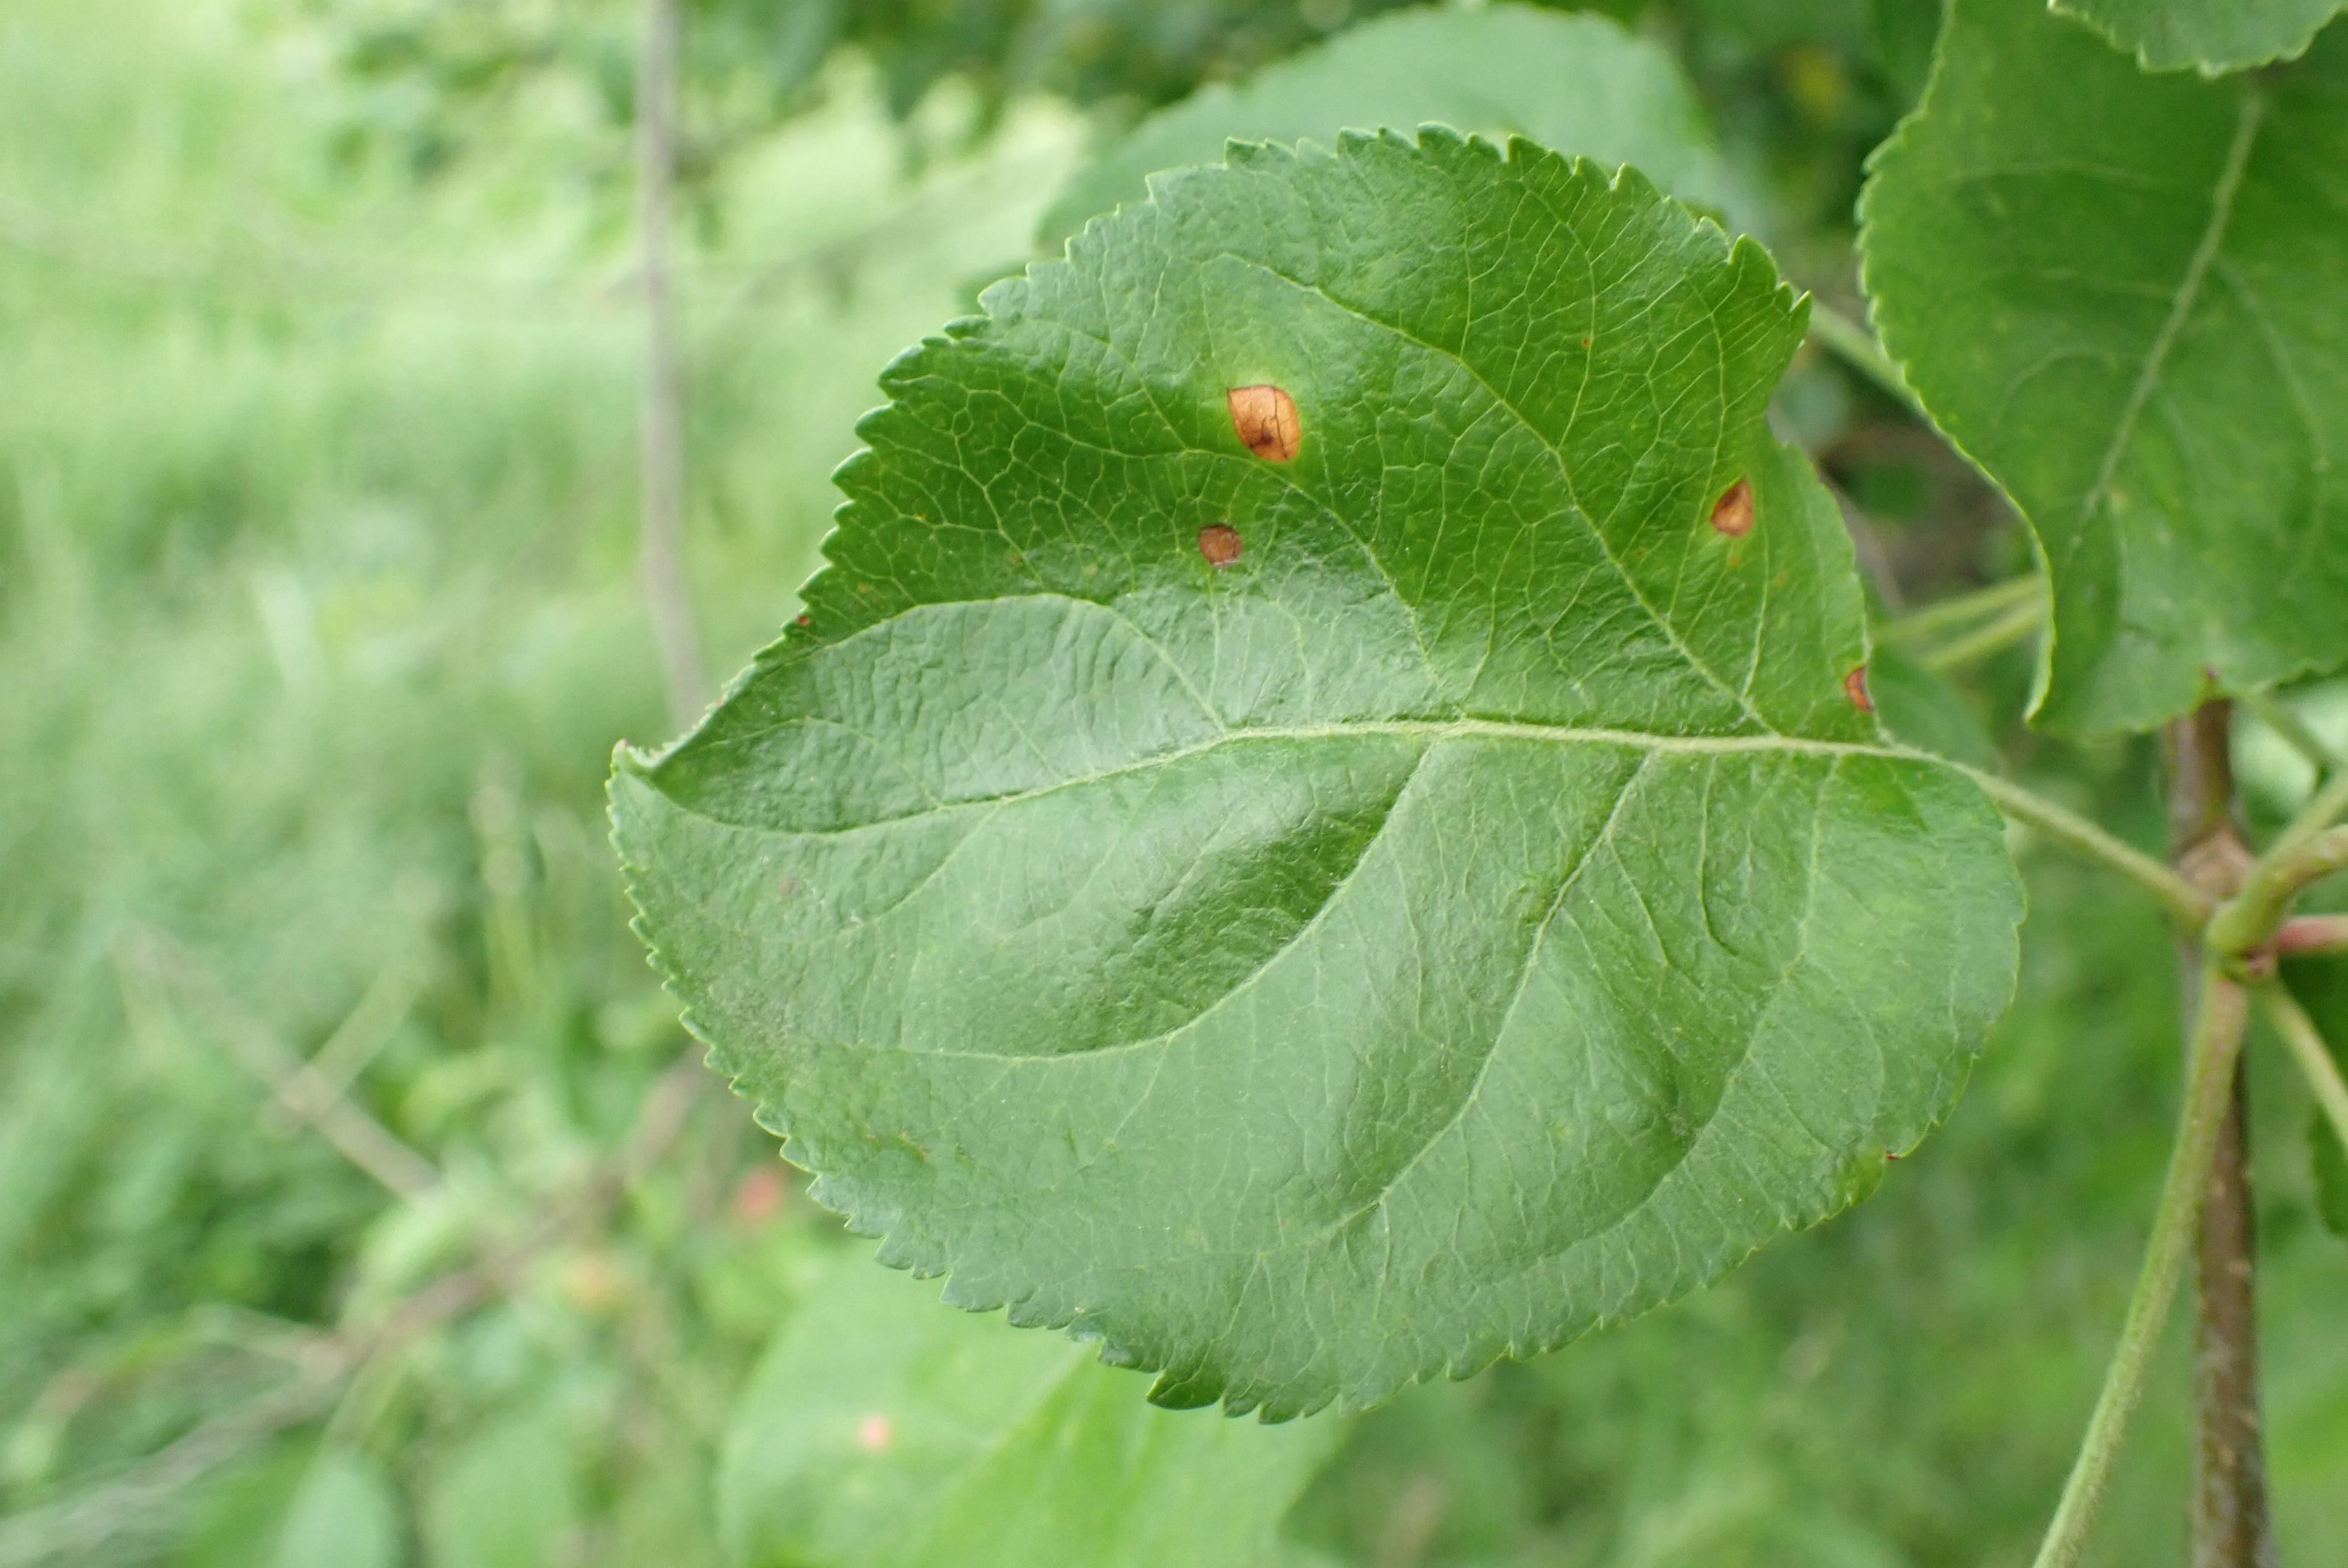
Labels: frog_eye_leaf_spot